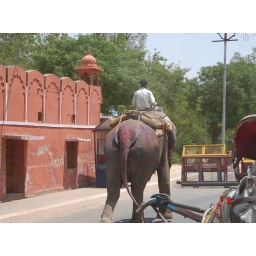
A boy rides an elephant in Agra. This is nearby the Taj Mahal.